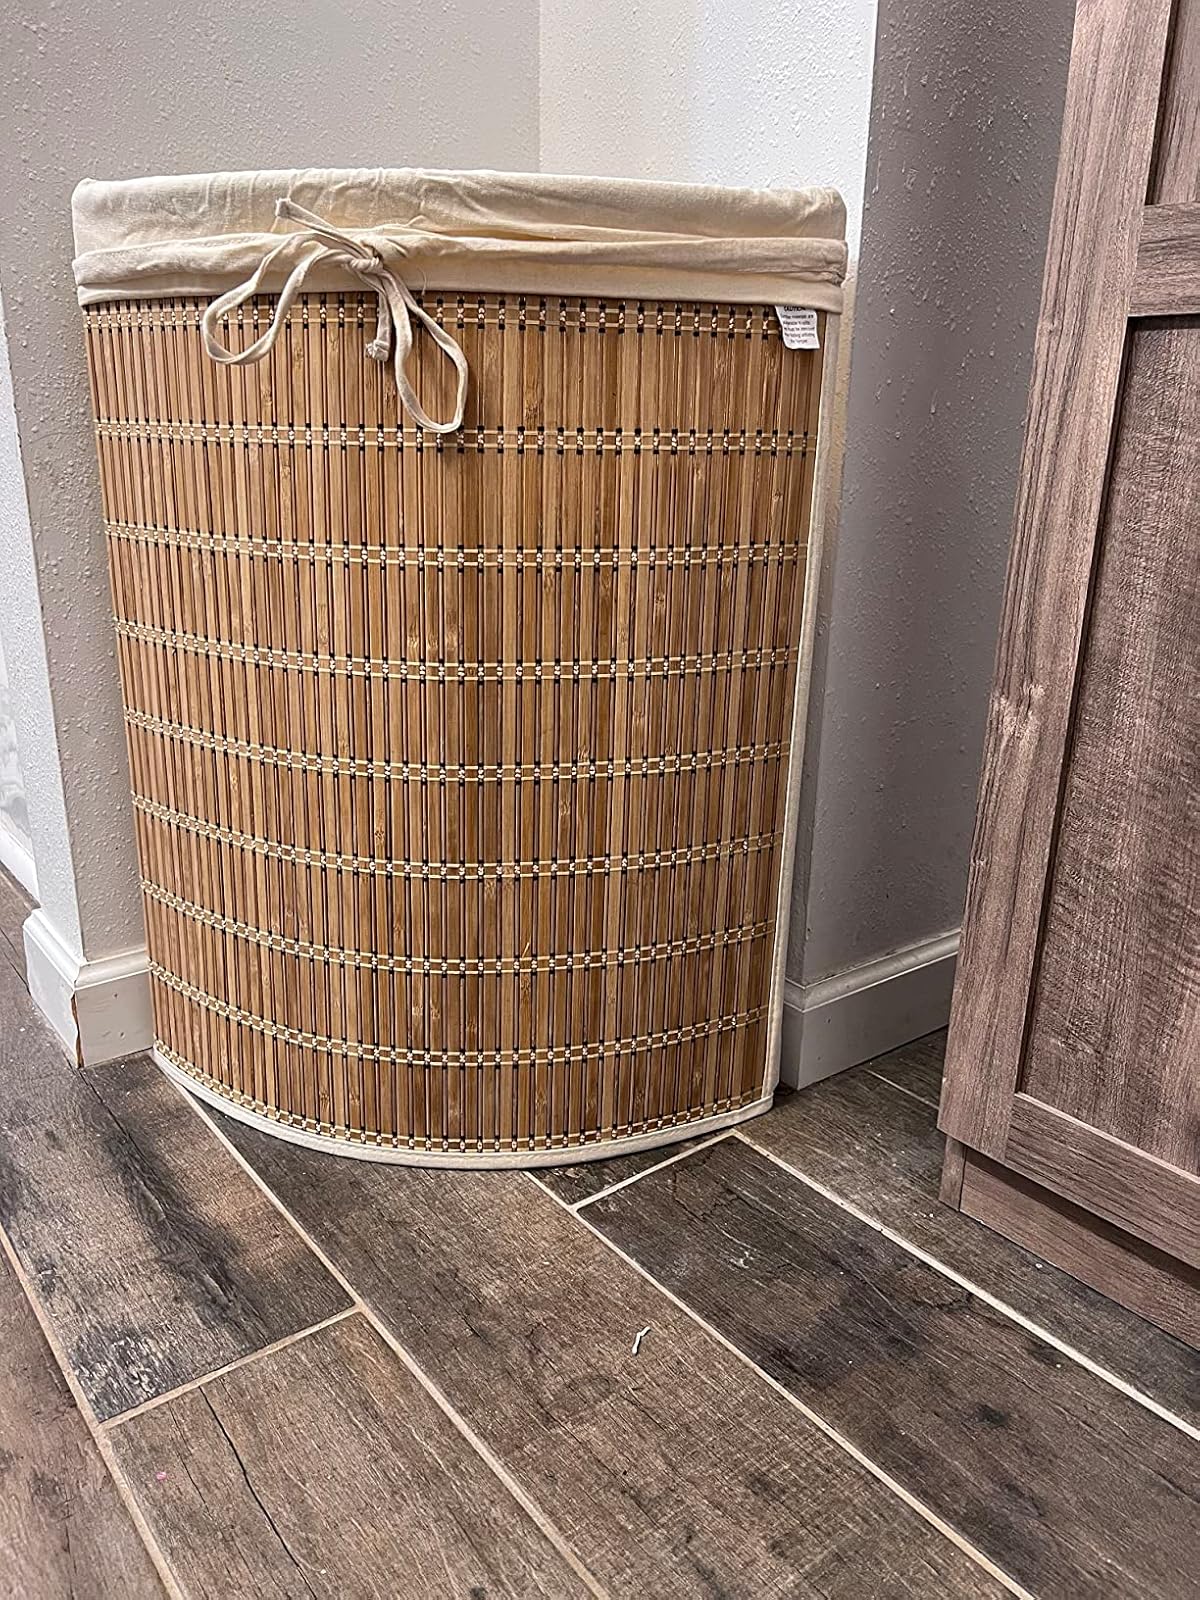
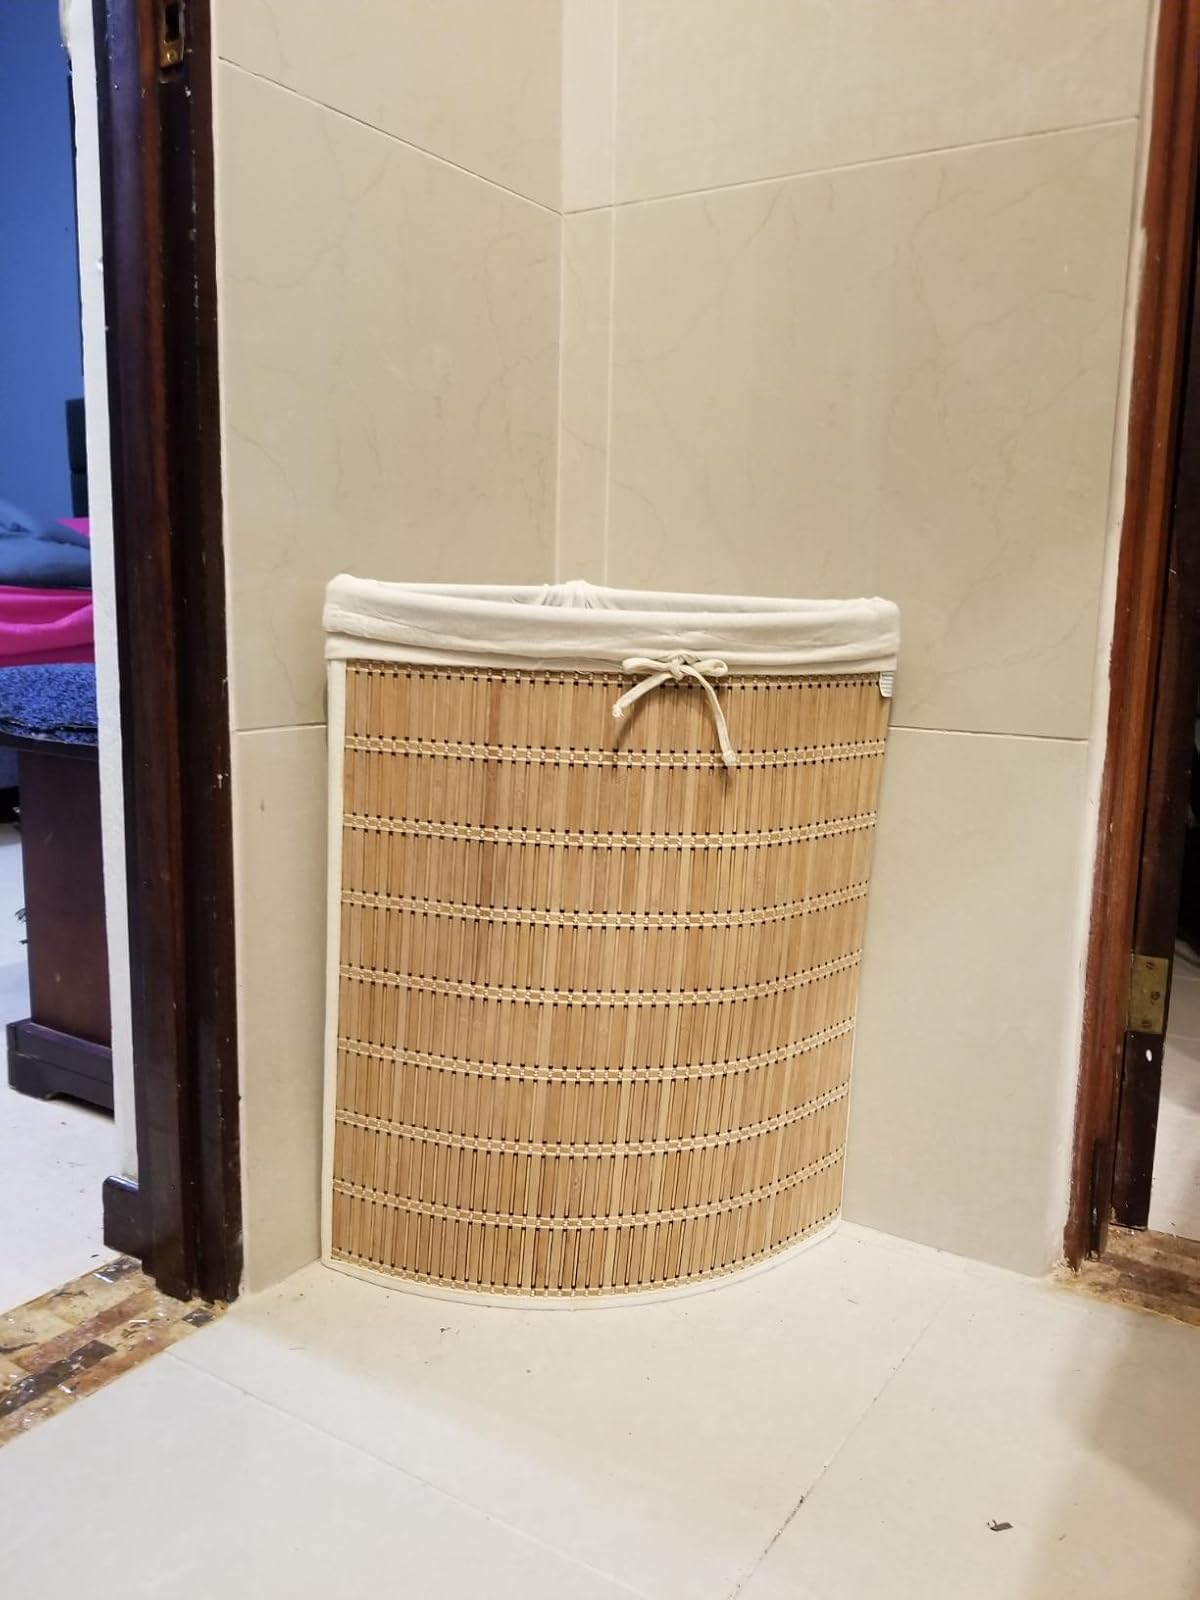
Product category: items_hamper
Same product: yes